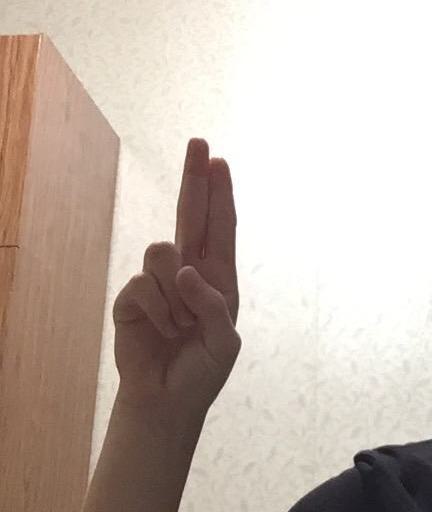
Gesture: two_up